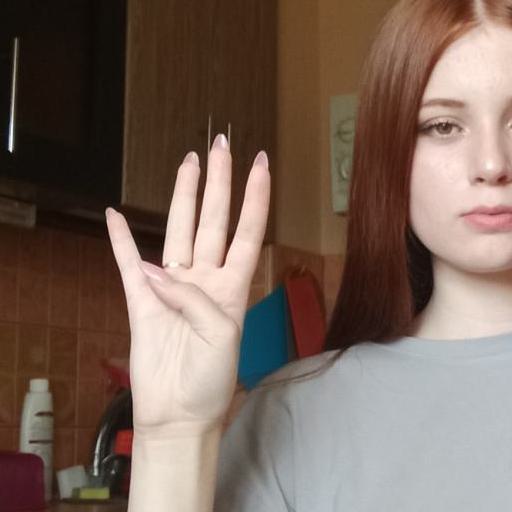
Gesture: four